Wakayama City Museum

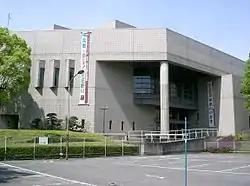
Wakayama City Museum

is a local history museum located in the city of Wakayama, Wakayama Prefecture, Japan. It opened in November 1985 to commemorate the 400th anniversary of the construction of Wakayama Castle. The facility is adjacent to the Wakayama Civic Library. In the permanent exhibition room, there are exhibits related to the cultural history of Wakayama city from the prehistoric period through the postwar reconstruction period, as well as many materials pertaining to the Kishū Tokugawa clan, who ruled as "daimyō" of Kishū Domain under the Edo Period Tokugawa Shogunate.